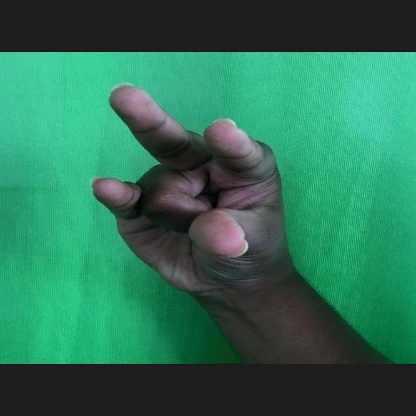
Mudra: Kangulam